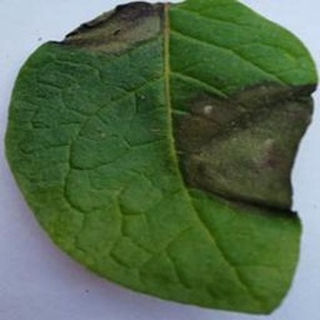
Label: potato_late_blight